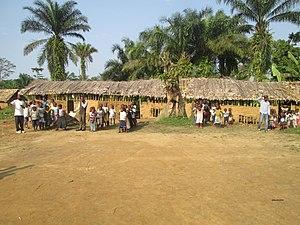
Walikale est une localité de l'est de la République Démocratique du Congo, chef-lieu de territoire de la province du Nord-Kivu.